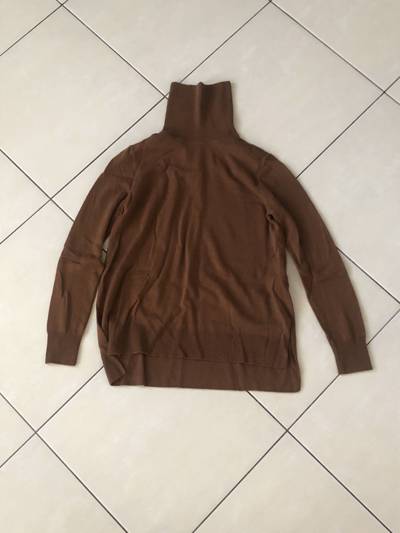
Waste category: clothes